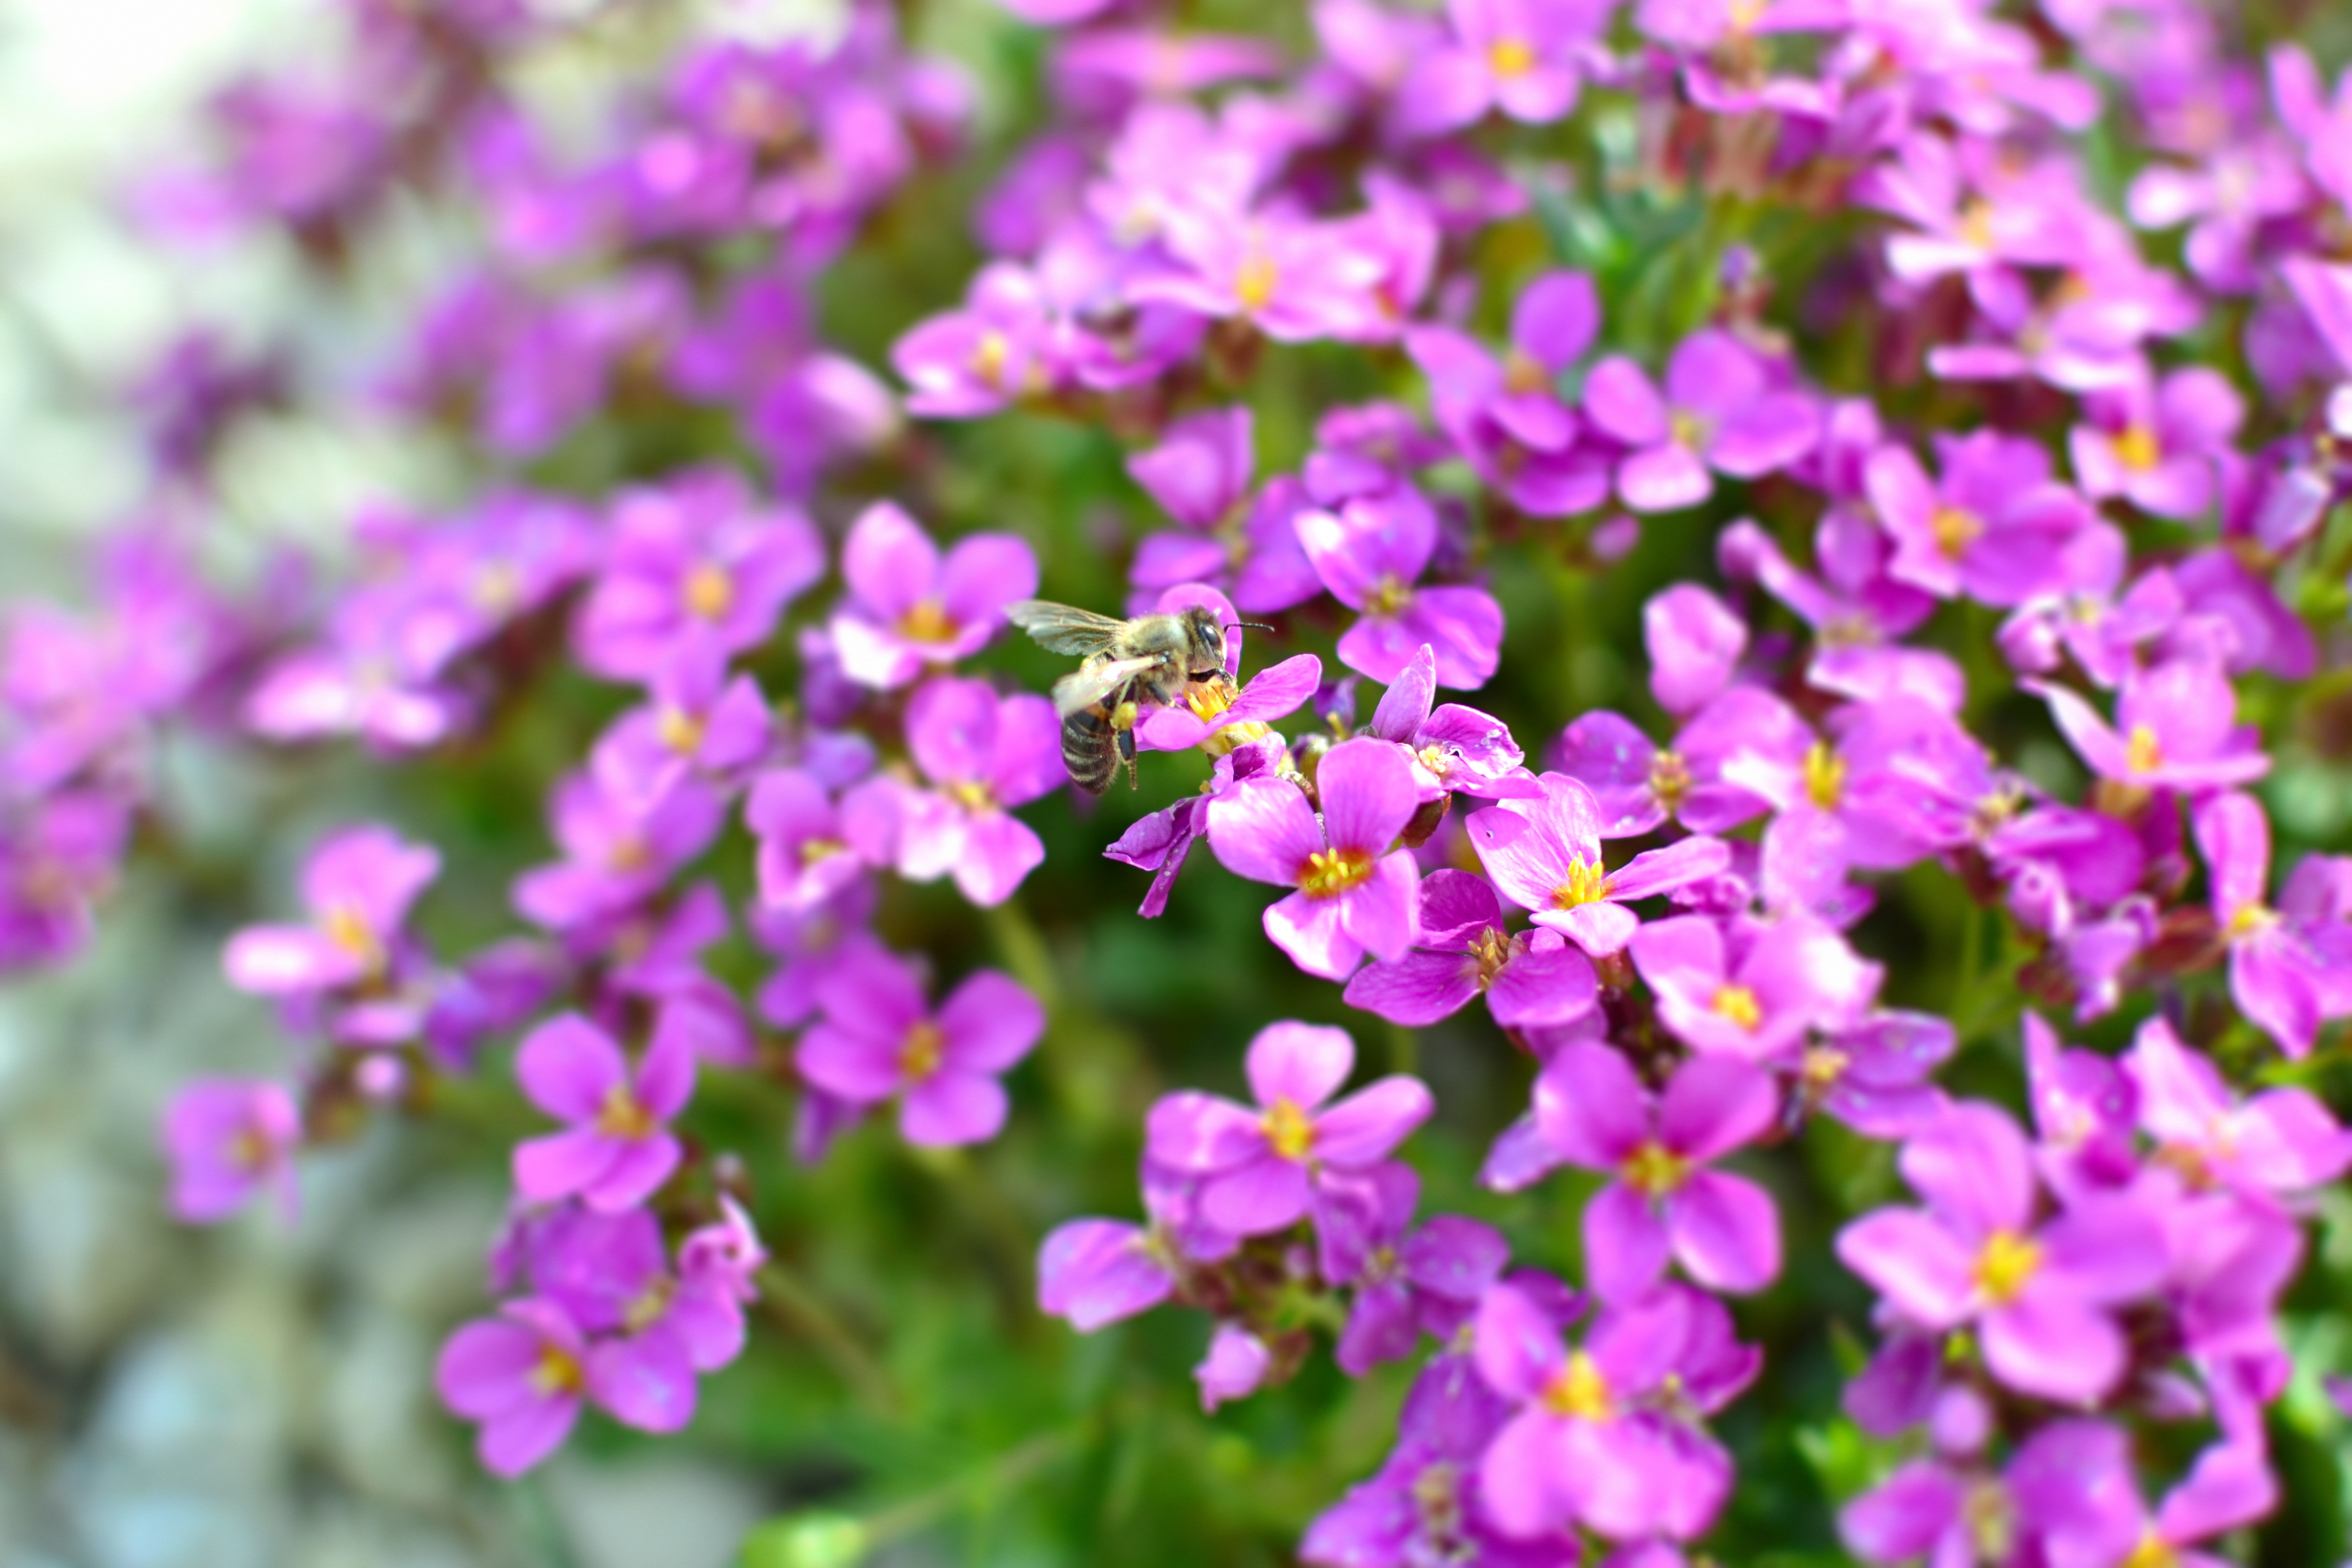
nature, blossom, bokeh, plant, texture, flower, petal, summer, herb, garden, flora, wildflower, flowers, violet, bee, wallpaper, nectar, sharpness, the background, flowering plant, the beauty of nature, aubretia, background blur, aubrieta garden, haromonia, annual plant, land plant, mustard and cabbage family, breckland thyme, dame's rocket